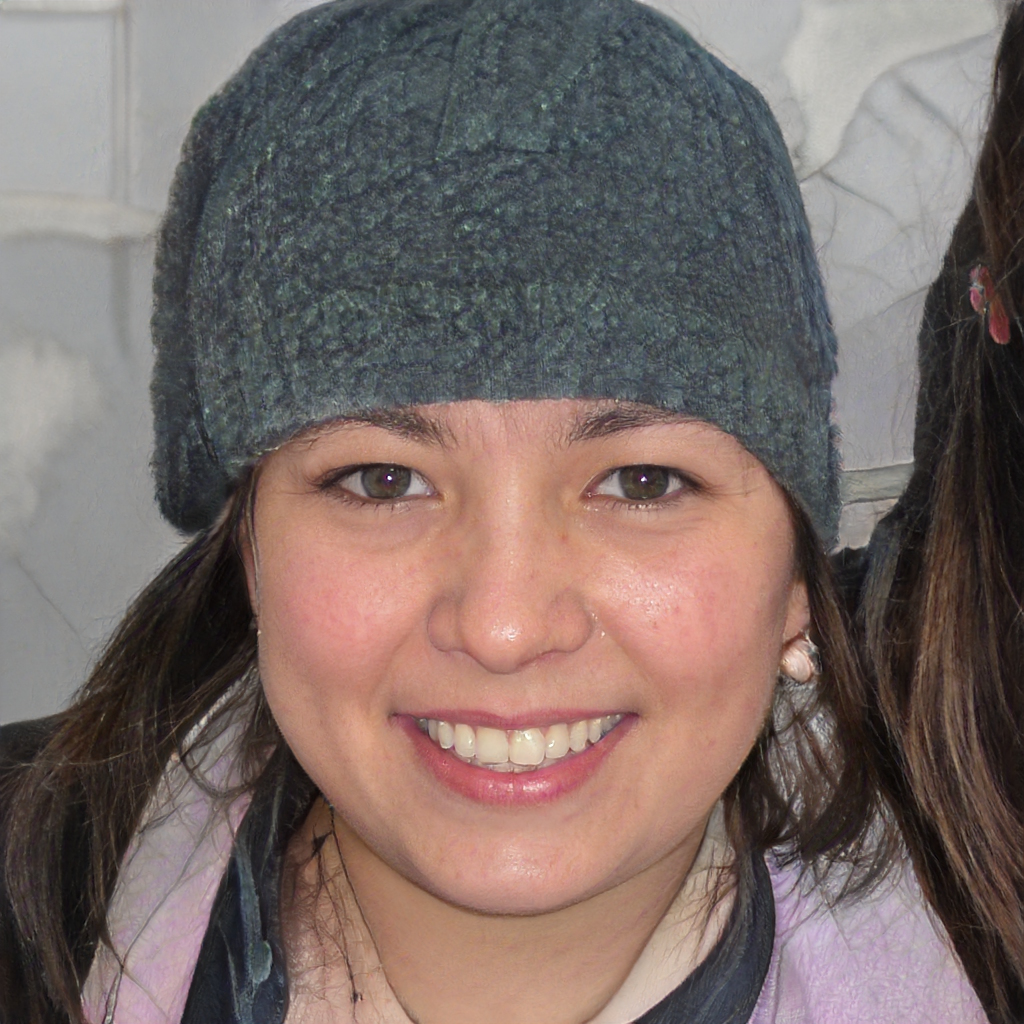
Label: Colored